Jens Becker

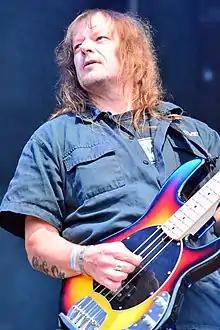
Becker performing in 2014

Jens Becker (born 24 May 1965) is a German heavy metal bass guitarist who currently performs with Grave Digger.